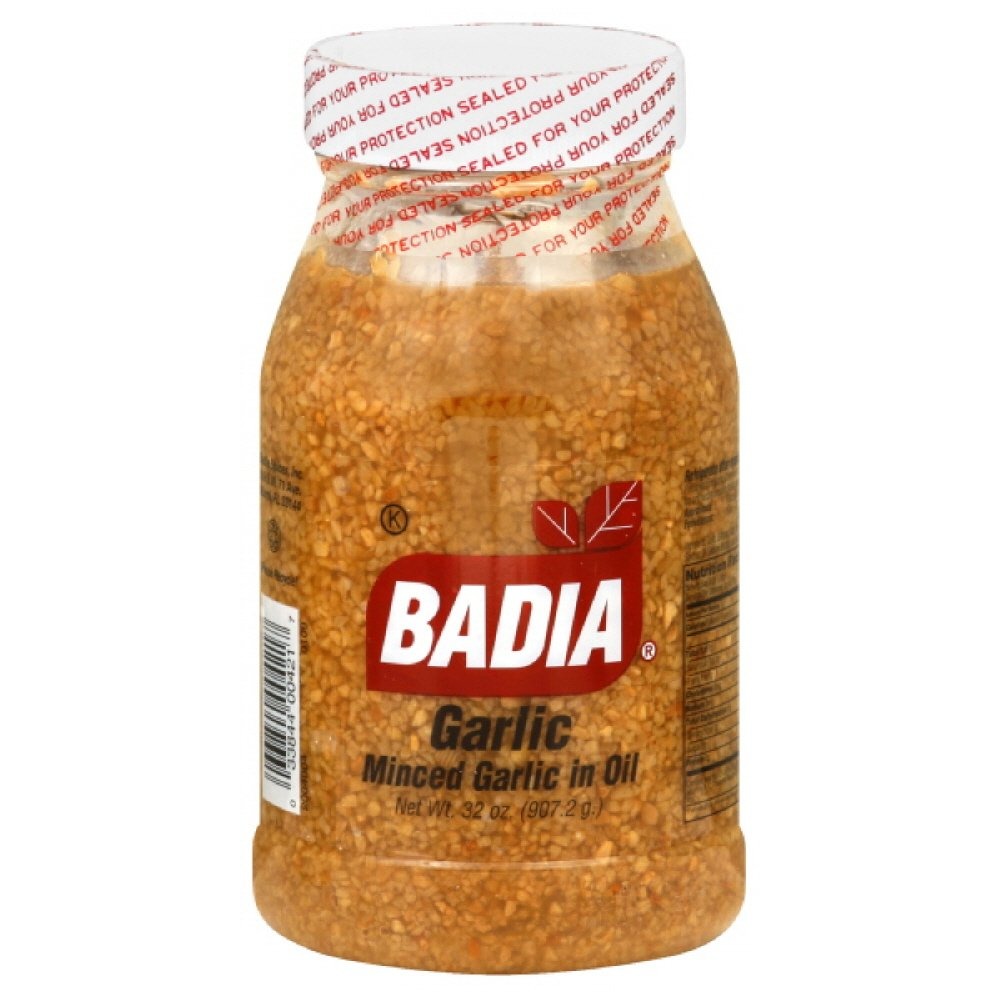
Item Name: Badia Minced Garlic in Oil, 32-Ounce (Pack of 3)
Bullet Point 1: Pack of three, 32-Ounce (Total of 96-Ounces)
Bullet Point 2: Badia Minced Garlic in Oil
Bullet Point 3: Hand picked garlic cloves
Bullet Point 4: Packed in USA
Value: 96.0
Unit: Ounce

Price: 9.45